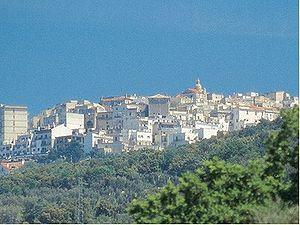
Ischitella est une commune italienne de la province de Foggia dans la région des Pouilles.